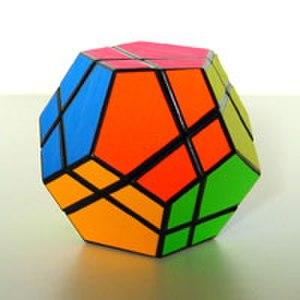
Le Skewb Ultimate, est un puzzle à 12 faces dérivé du Skewb, produit par Uwe Mèffert. Ce puzzle possède deux variantes au niveau des couleurs : une a 12 couleurs différentes, tandis que l'autre n'a que six couleurs différentes, les faces opposées étant de mêmes couleurs.